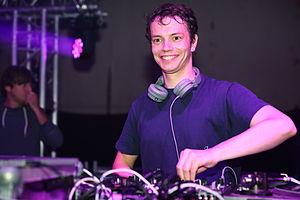
Alle Farben est le nom de scène de Frans Zimmer. Ce DJ et musicien allemand est né le 5 juin 1985 à Berlin ouest. Ses morceaux relèvent principalement de la Deep house et de la Tech house.